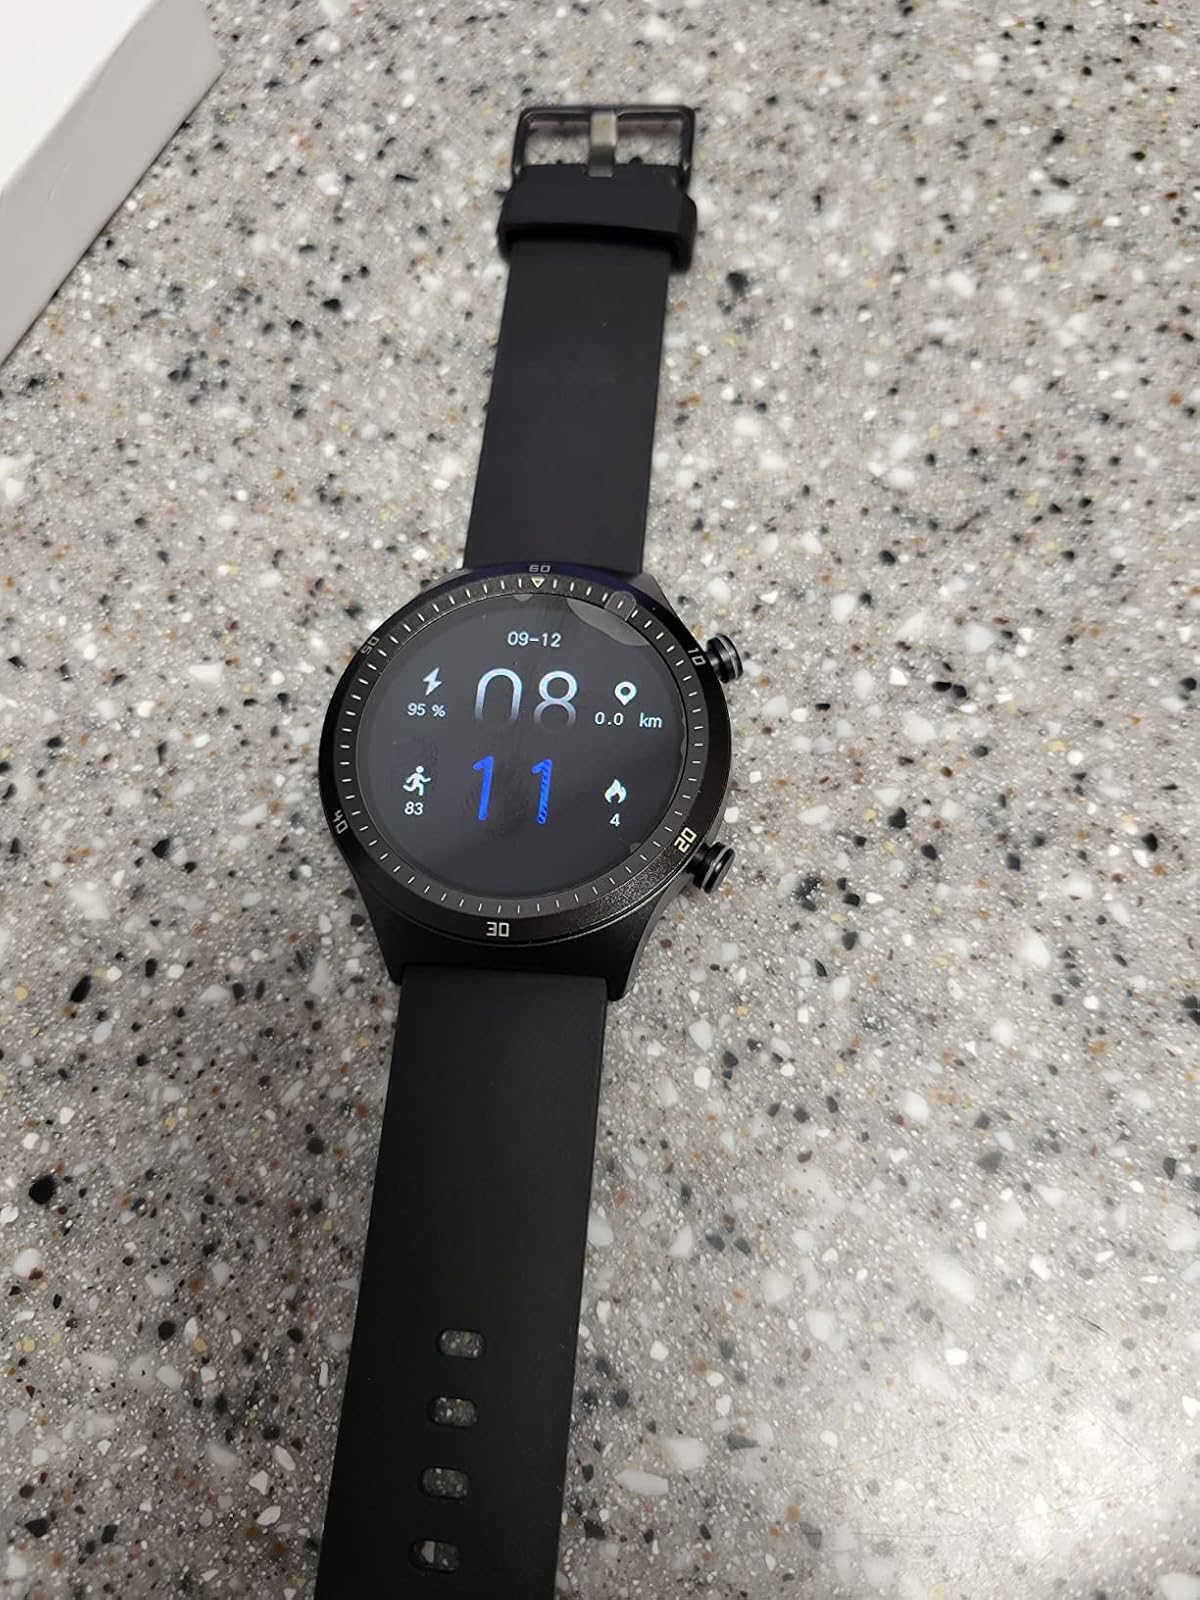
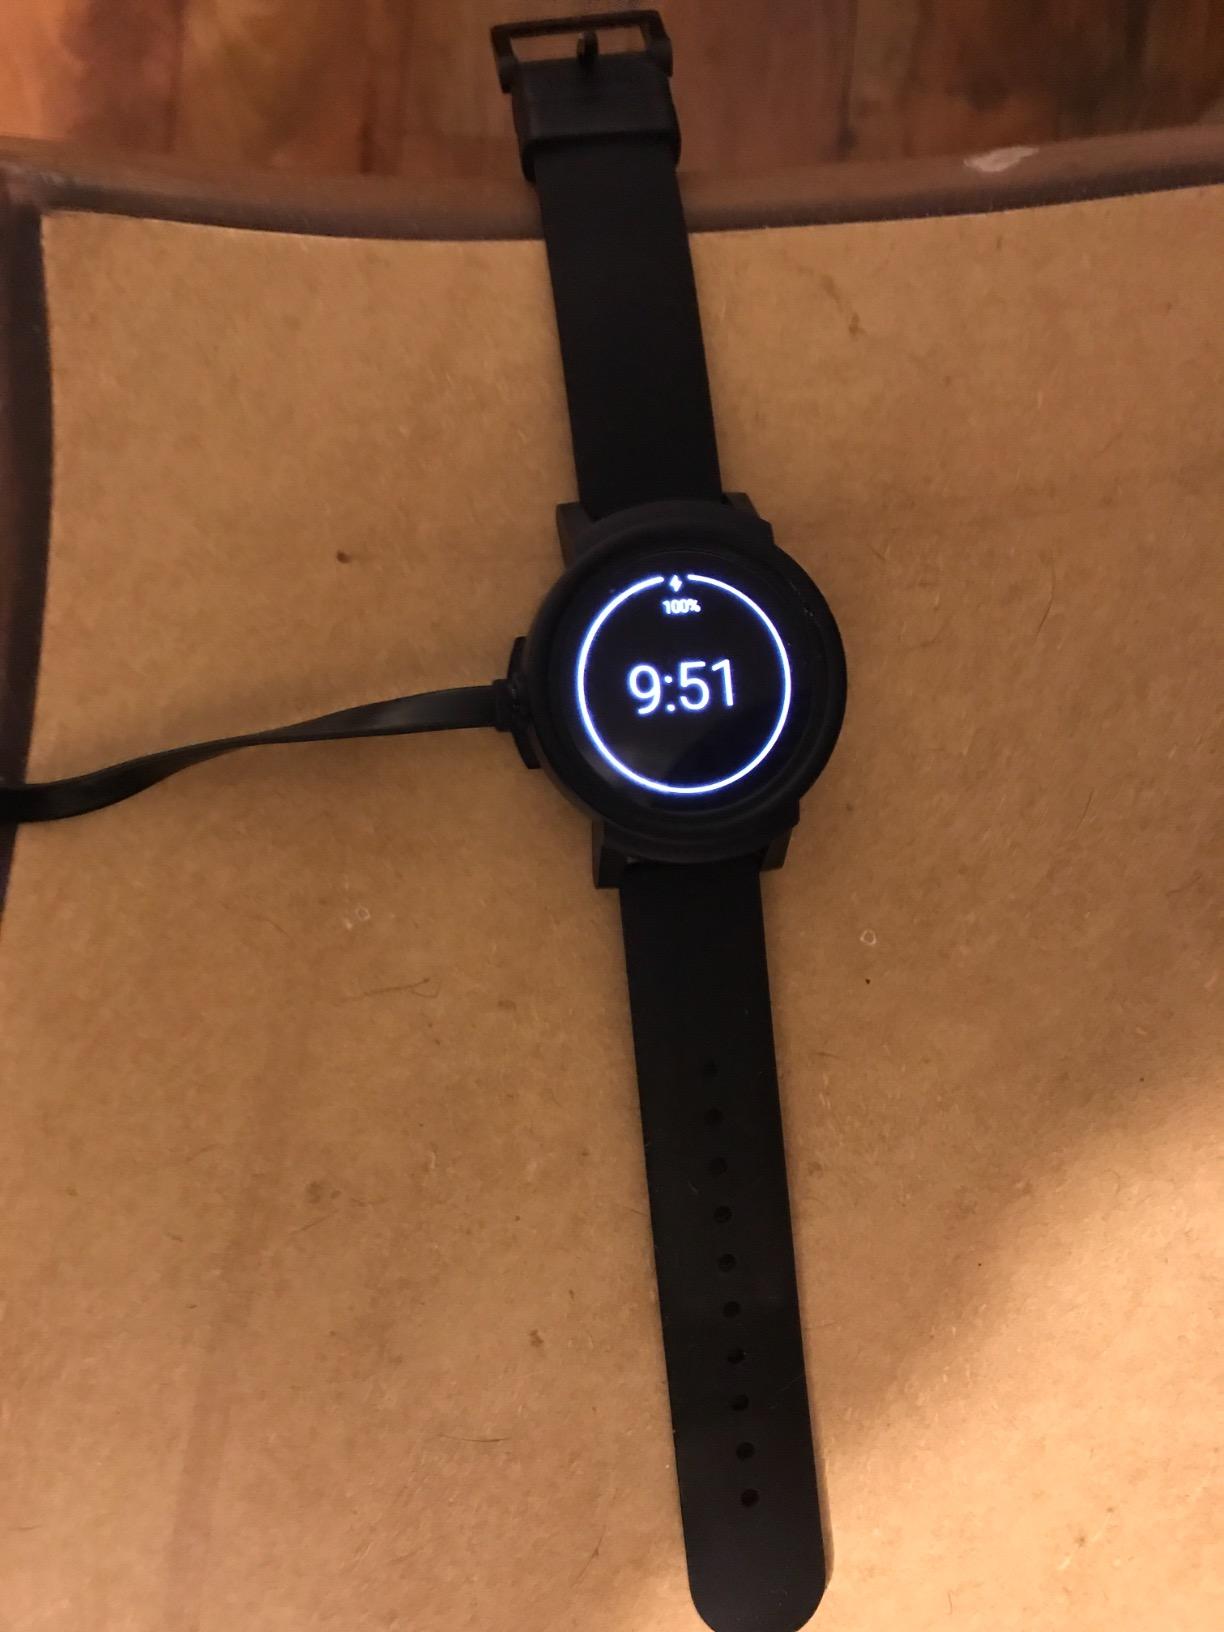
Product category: smartwatch
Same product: no